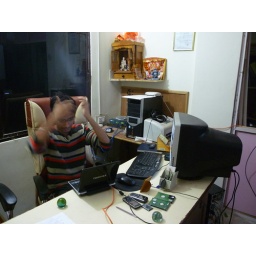
in office with laptop